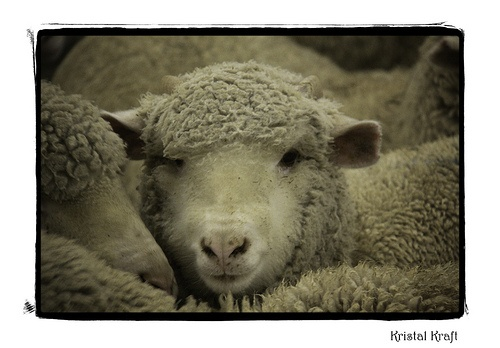
there are many sheep together, one can be seen smiling
A close up of a sheep's face in a bunch of sheep
The faces of two sheep who stand in a larger crowd of sheep.
One lamb, amongst other lambs, looking directly toward the camera
An adorable lamb is sitting in a flock of sheep.